Bellegarde station

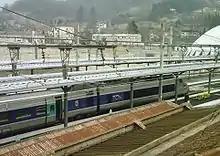
A Geneva-bound TGV arrives

The introduction of TGV services to Bellegarde-sur-Valserine on 22 September 1981, the completion of the autoroutes from Lyon to Geneva and the opening of the Mont Blanc Tunnel all greatly improved access to Bellegarde, enabling the town to develop through industrial restructuring which allowed Bellegarde to maintain unemployment below the national average. Two daily services between Paris and Geneva were created, making Bellegarde the first town with less than 20,000 inhabitants to get a daily TGV link to Paris, although night trains to Paris were discontinued at the same time. However the advent of TGV services coincided with the decline of the Geneva – Barcelona Trans-Europ-Express; on 23 May 1982 the "Catalan Talgo" was replaced by a EuroCity service. and the IC 5642/3 train took over the name "le Rhodanien". It linked Geneva to Marseille via Bellegarde, Chambéry, Grenoble, Valence and Avignon. In summer 1983, a TGV Paris – Geneva/Annecy was created, with trains being split or joined at Culoz. In the 1980s, as with many other French stations, services to Bellegarde were generally reduced or cancelled. After summer 1984, the La Rochelle – Saint-Gervais service was stopped. In 1985, Z 7500, Z 9500 and Z 9600 railcars were introduced on the Lyon – Genève/Evian/Saint-Gervais services, then in 1987, the Class BB 25200 locomotives (made available by the introduction of BB 22200 locos) were used with push-pull "Corail" trains between Lyon and Geneva. Service reductions continued in the 1990s, and apart from the long-distance service from Hendaye/Irun to Geneva, only regional TER services were left. In 2001, the Corail Lunéa "Rhône-Océan" Lyon–Quimper service was extended to Geneva with a stop in Bellegarde.